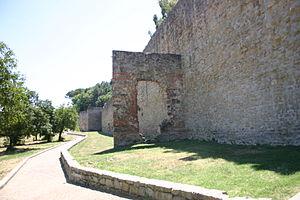
La dodécapole étrusque est l'ensemble des douze cités-États étrusques qui, selon la tradition, en Étrurie, formaient une alliance fort lâche de nature religieuse que les historiens appellent la ligue, la confédération ou encore la fédération étrusque.
La formation de la dodécapole étrusque historique, puis les multiples extensions dans la plaine du Pô, mais également en Campanie, en Ombrie et dans le Latium, révèlent une puissance militaire étrusque efficace. De fait, les Étrusques disposent non seulement de forces de frappe terrestre et maritime massives et structurées, mais aussi d'une poliorcétique efficace. Pourtant, bien que le corpus étruscologique atteste de l'usage de machines de guerre, l'ensemble des vestiges de la stratégie de siège des Étrusques relève essentiellement de la défense. En effet, les différentes fortifications des cités étrusques jouent un rôle déterminant au cours de l'histoire militaire étrusque.